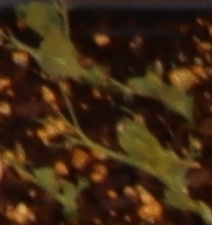
Label: Field Pea